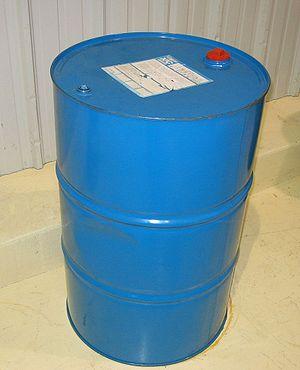
Un fût est un contenant de forme cylindrique destiné au transport de marchandises en vrac telles que les produits alimentaires ou chimiques. Il a généralement une large ouverture. Le fût peut être certifié pour transporter des matières dangereuses.